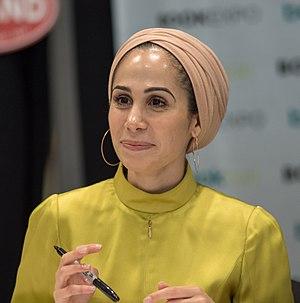
Tahereh Mafi, née le 9 novembre 1988 dans le Connecticut, est une auteure irano-américaine vivant à Santa Monica en Californie. Elle est connue pour ses ouvrages de littérature pour jeunes adultes.